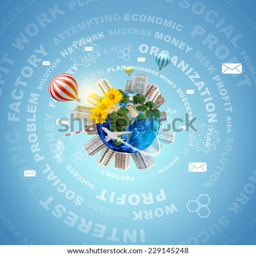
earth with skyscrapers and trees .